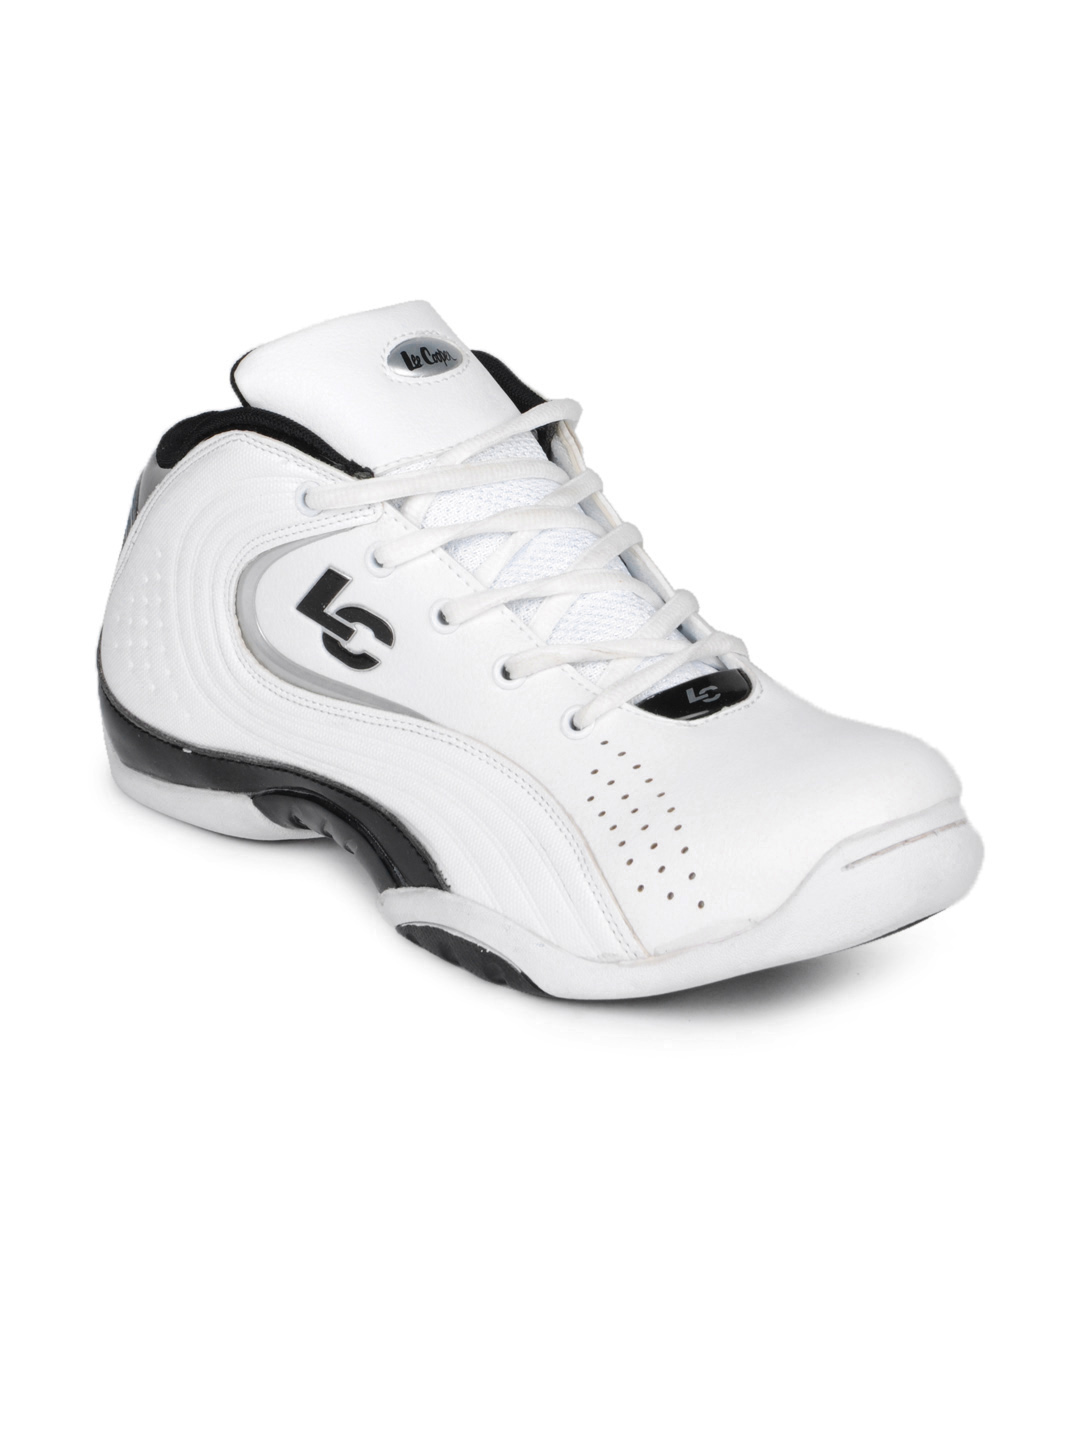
Lee Cooper Men White Shoes
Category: Footwear / Shoes / Casual Shoes
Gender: Men
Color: White
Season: Fall 2012
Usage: Casual